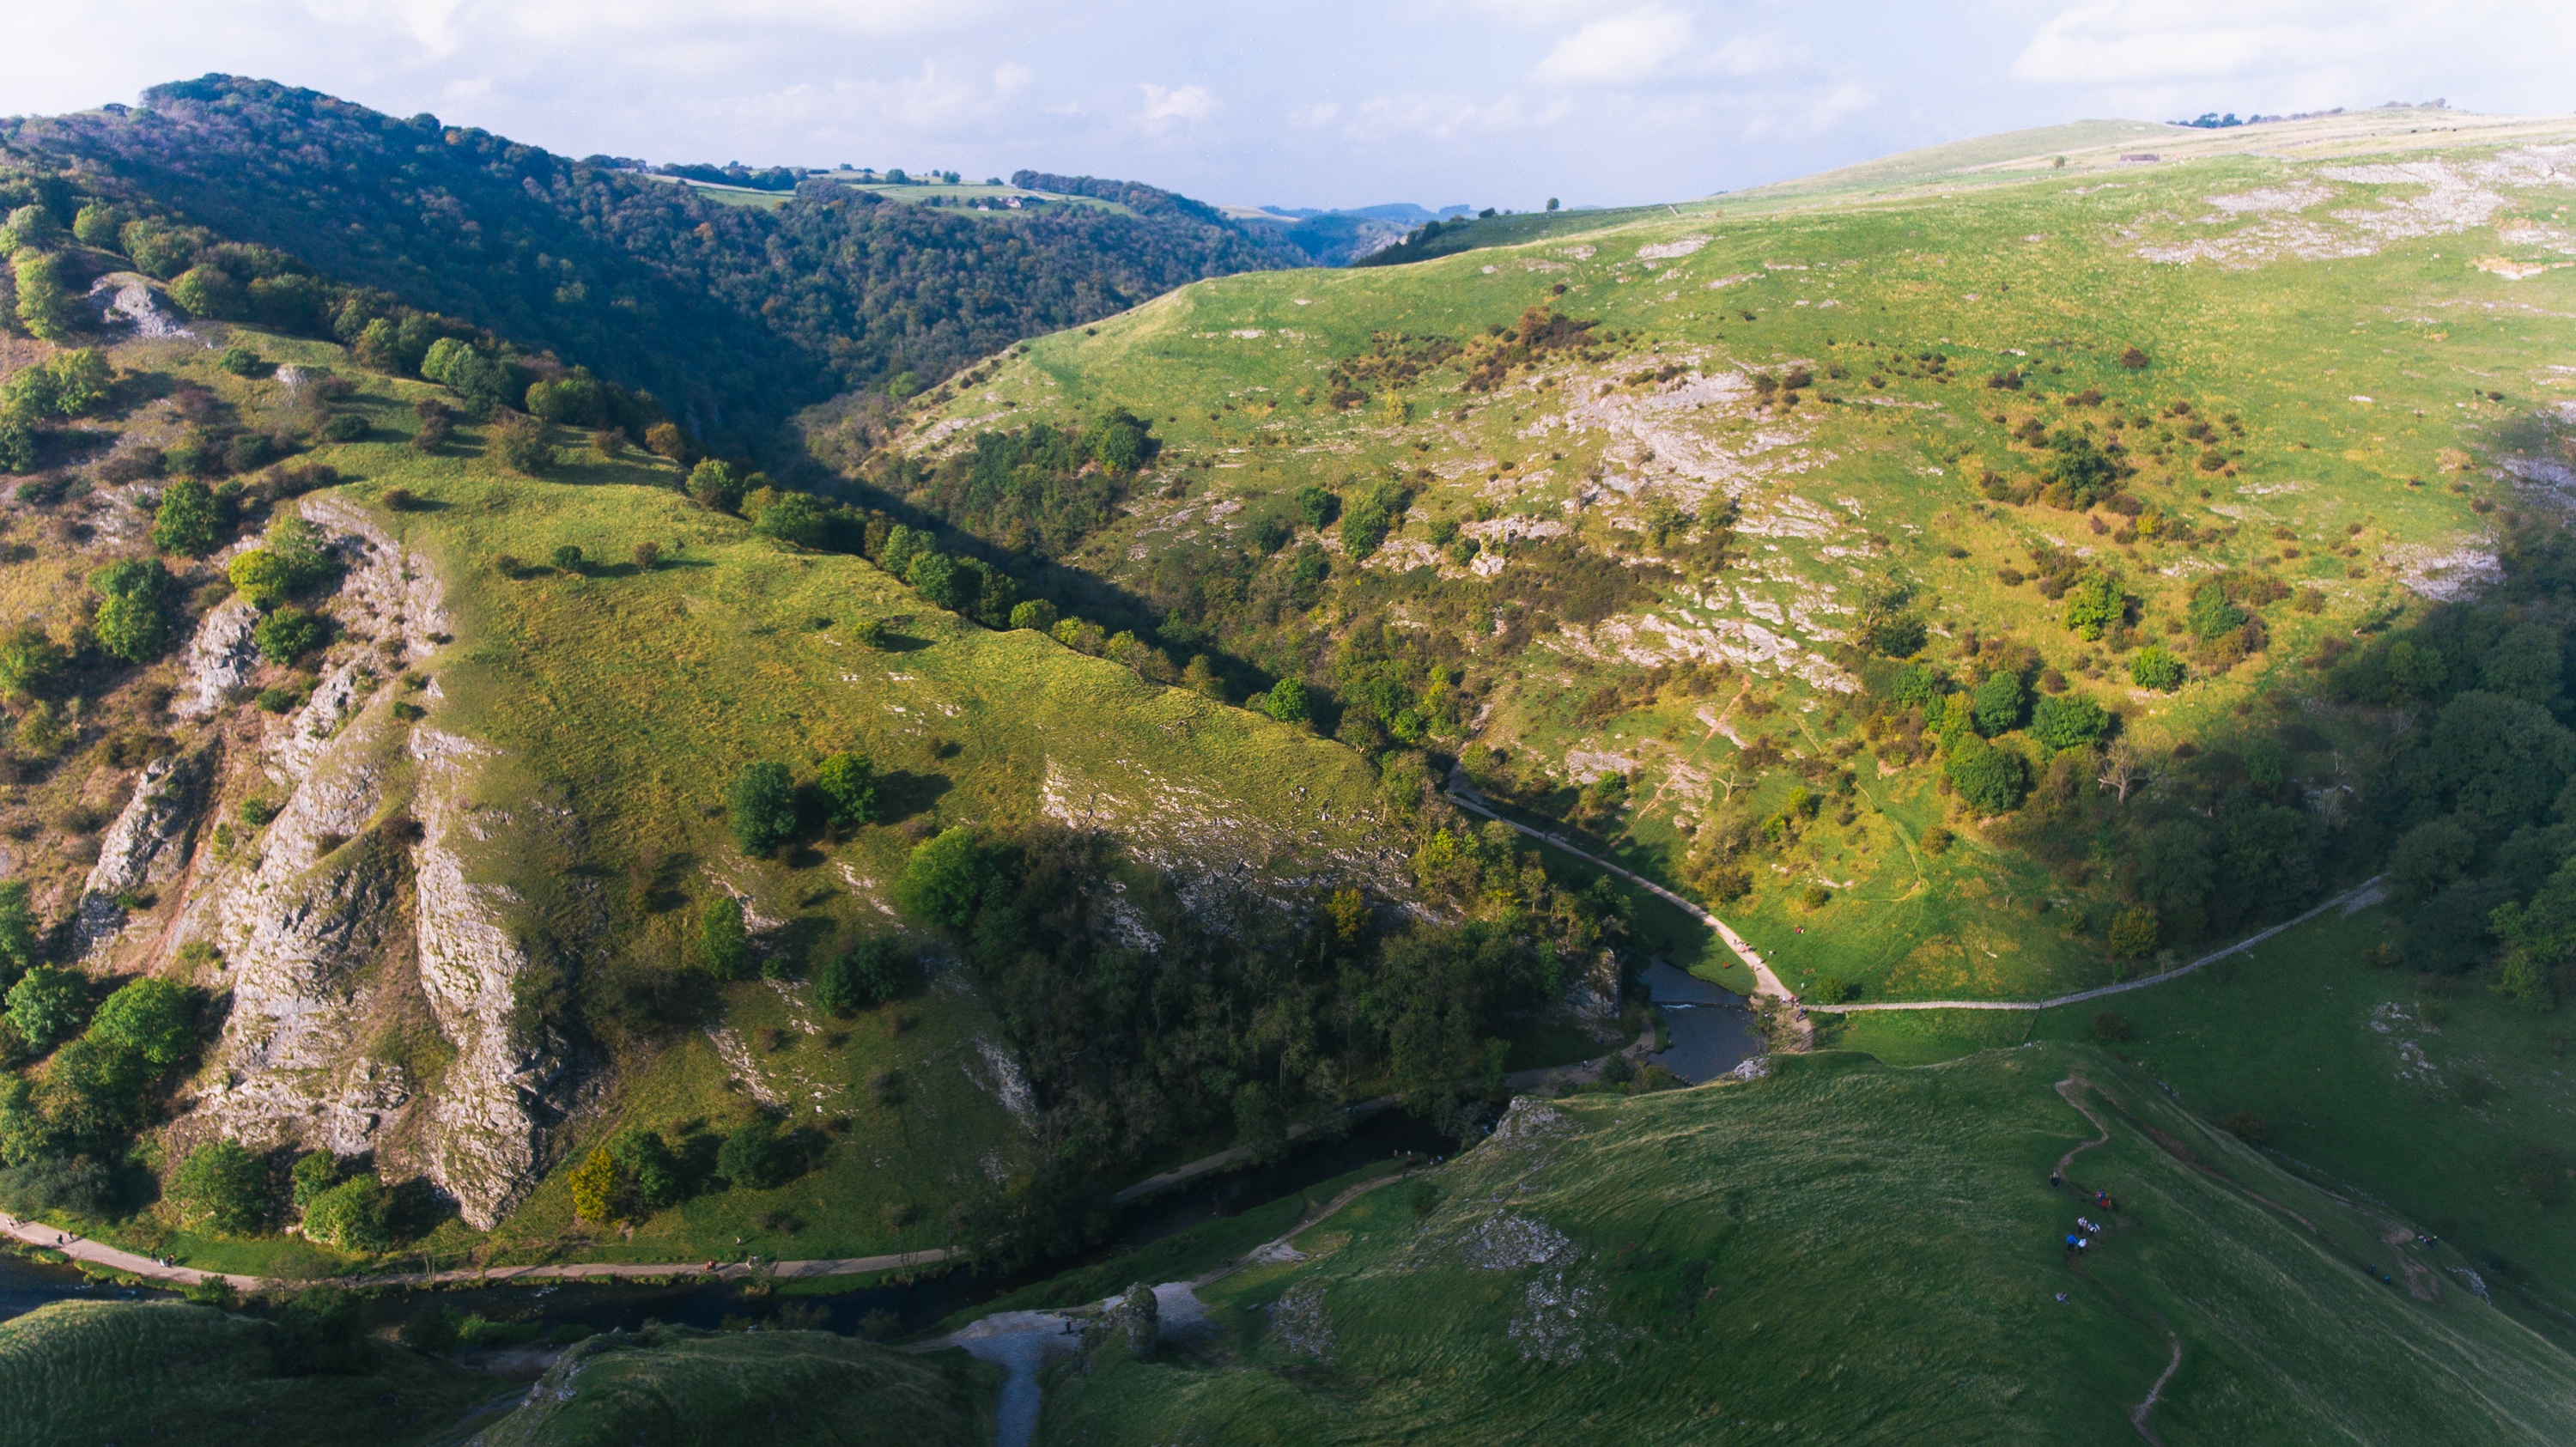
mountain, meadow, hill, valley, mountain range, panorama, fjord, reservoir, terrain, ridge, alps, plateau, fell, loch, ecosystem, tarn, bird's eye view, aerial photography, mountain pass, hill station, mountainous landforms